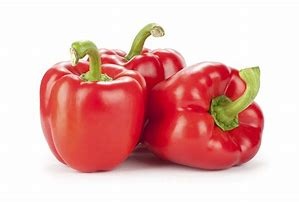
Label: capsicum